Afghanistan

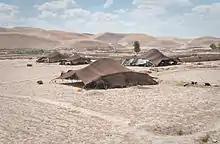
Tents of Afghan nomads in the northern Badghis Province. Early peasant farming villages came into existence about 7,000 years ago.

Excavations of prehistoric sites suggest that humans were living in what is now Afghanistan at least 50,000 years ago, and that farming communities in the area were among the earliest in the world. An important site of early historical activities, many believe that Afghanistan compares to Egypt in the historical value of its archaeological sites. Artifacts typical of the Paleolithic, Mesolithic, Neolithic, Bronze, and Iron Ages have been found in Afghanistan. Urban civilization is believed to have begun as early as 3000 BCE, and the early city of Mundigak (near Kandahar in the south of the country) was a center of the Helmand culture. More recent findings established that the Indus Valley Civilization stretched up towards modern-day Afghanistan. An Indus Valley site has been found on the Oxus River at Shortugai in northern Afghanistan.